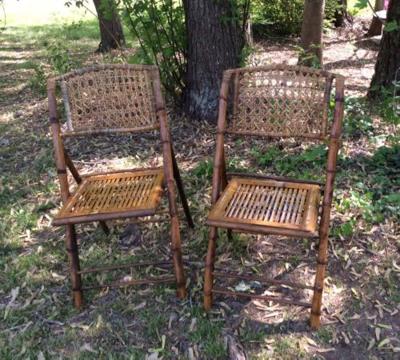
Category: chair